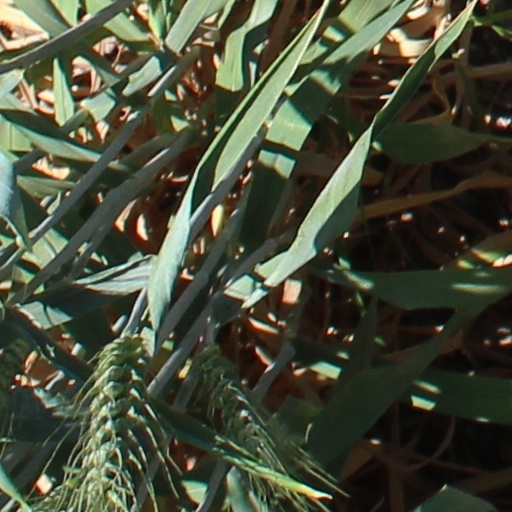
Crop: wheat